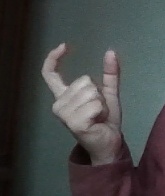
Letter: nun